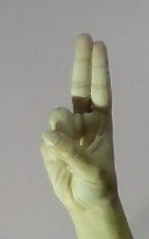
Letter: taa